US Avellino 1912

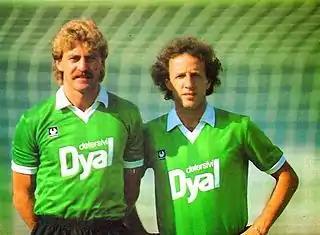
Walter Schachner and Dirceu with Avellino in 1986–87 season

Avellino were promoted to Serie B in 1973 and Serie A in 1978. A truly remarkable feat for a southern provincial side was a 10-year stay in Serie A (1978 to 1988), with the club holding a mid-table place for the majority of that period. Their best finish was 8th in 1987, with a team starring Angelo Alessio, Paolo Benedetti, Franco Colomba and Dirceu.